List of Holden vehicles by nameplate

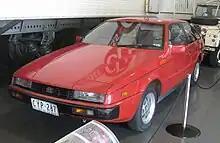
Holden Piazza (YB)

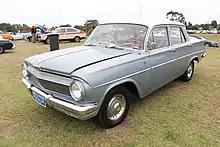
Holden Premier (EJ)

The Holden One Tonner was a cab chassis version of the Holden Kingswood, and later the Holden Commodore.